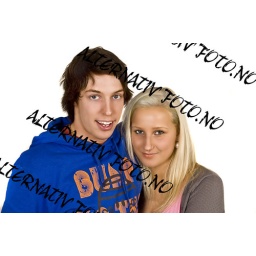
tre lightsources, white paper backgroundcanon 430 EX II in softboks and ST-E2AND A LITTLE PS WORK :-)